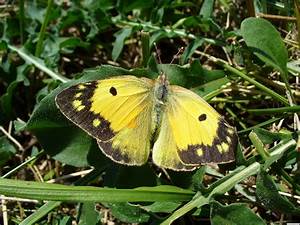
Label: farfalla